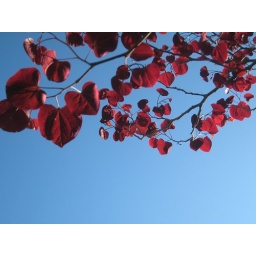
This is the tree in my back yard. This red and this blue are one of my favorite color combinations.